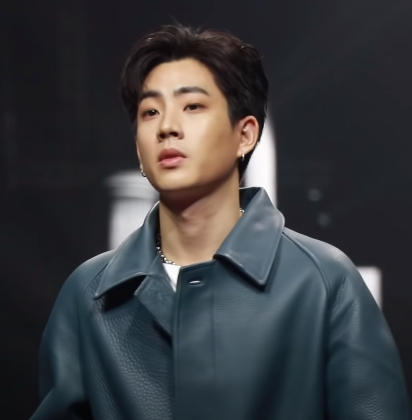
จุมพล อดุลกิตติพร

| name = จุมพล อดุลกิตติพร
| image = Jumpol Adulkittiporn@MILLENNIALS CHOICE 2020.png
| nickname = ออฟ
| location = กรุงเทพมหานคร ประเทศไทย
| occupation = นักแสดง, พิธีกร
| yearsactive = 2556–ปัจจุบัน
| notable role = ปืน จากซีรีส์ "รูมอะโลน|รูมอะโลน 401-410,รูมอะโลน|รูมอะโลน 2" (2557-2558) ค่าย จากซีรีส์ "Theory of Love ทฤษฎีจีบเธอ" (2562) หมอพัฒน์ จากละคร "46 วันฉันจะพังงานวิวาห์" (2564) แทนคุณ" จากซีรีส์ "คืนนับดาว" (2565) หมอเท็น จากซีรีส์ "อาหารเป็นยังไงครับหมอ" (2566)
| ค่าย = จีเอ็มเอ็มทีวี
| ส่วนเกี่ยวข้อง =
| โทรทัศน์ทองคำ =
| imdb_id = 1772882
| ส่วนสูง =
| น้ำหนัก =
| nationality = ไทย
จุมพล อดุลกิตติพร (เกิด 20 มกราคม พ.ศ. 2534) เป็นนักแสดง นายแบบ และพิธีกรชาวไทย เขาเป็นที่รู้จักจากบทนำในซีรีส์หลายเรื่อง อาทิ ทฤษฎีจีบเธอ (Theory of Love), เขาไม่ใช่ผม (Not Me) และคืนนับดาว (Astrophile) ซึ่งจากบทบาทในเรื่องคืนนับดาว ทำให้เขาได้รับรางวัลนักแสดงสมทบชายยอดเยี่ยม จากงานประกาศผลรางวัล Asian Academy Creative Awards 2022 เขาโดดเด่นจากการจับคู่กับอรรถพันธ์ พูลสวัสดิ์ ในซีรีส์วัยรุ่นเรื่อง "รุ่นพี่ Secret Love|รุ่นพี่ Secret love ตอน Puppy Honey เคมีเข้ากันมาก!! “ออฟ-กัน“ คู่จิ้นมาแรงจาก “รุ่นพี่ Secret Love” บทสัมภาษณ์คู่จิ้นใหม่มาแรง "ออฟ-กัน" เล่าการทำงานพร้อมแง้มตอนจบ! #รุ่นพี่secretlove #ปิ๊กโรม
== ประวัติ ==
จุมพล เกิดเมื่อวันที่ 20 มกราคม พ.ศ. 2534 มีพี่น้อง 3 คน โดยเป็นบุตรคนสุดท้อง มีพี่ชาย 1 คน และพี่สาว 1 คน จบการศึกษาชั้นมัธยมศึกษาจากโรงเรียนวัดราชบพิธ และจบการศึกษาระดับปริญญาตรี สาขานิเทศศาสตร์ คณะเทคโนโลยีสารสนเทศและการสื่อสาร มหาวิทยาลัยศิลปากร
== อาชีพ ==
จุมพลเริ่มต้นเข้าสู่วงการบันเทิงในฐานะพิธีกรรายการ "ไฟว์ ไลฟ์ เฟรช" ในปี พ.ศ. 2556 หลังจากรายการจบลง จุมพลได้ก้าวเข้าสู่วงการบันเทิงในฐานะนักแสดง โดยมีผลงานการแสดงครั้งแรกในฐานะนักแสดงรับเชิญในละครโทรทัศน์เรื่อง "ฮอร์โมนส์ วัยว้าวุ่น" ในปี พ.ศ. 2556 และได้แสดงนำเป็นครั้งแรกในละครเรื่อง "รูมอะโลน" ในปี พ.ศ. 2557
เขาได้รับความนิยมอย่างสูงจากการรับบทเป็น ปิ๊ก ในซีรีส์ "รุ่นพี่ (ละครชุด)|รุ่นพี่ Secret Love ตอน Puppy Honey" (2559) และภาคต่อร่วมกับอรรถพันธ์ พูลสวัสดิ์ ต่อมา เขาได้แสดงนำในละครโรแมนติกเรื่อง "ทฤษฎีจีบเธอ" ที่ออกอากาศในปี พ.ศ. 2562 และละครแอ็กชันเรื่อง "เขาไม่ใช่ผม" ที่ออกอากาศในปี พ.ศ. 2564
ในปี พ.ศ. 2565 จุมพลได้แสดงซีรีส์ "คืนนับดาว" ของจีเอ็มเอ็มทีวี และคว้ารางวัล "นักแสดงสมทบชายยอดเยี่ยม" มาครอง
== ผลงาน ==
=== ละคร ===
=== ซีรีส์ ===
=== เพลง ===
== คอนเสิร์ต ==
=== มิวสิควีดีโอ ===
=== พิธีกร ===
== รางวัล ==
| class="wikitable"
|+
! style="background:#B0C4DE;" |ปี
! style="background:#B0C4DE;" |รางวัล
! style="background:#B0C4DE;" |สาขา
! style="background:#B0C4DE;" |ผลรางวัล
|-
| rowspan="2" |2560
|พระกินรี
|คนดี คิดดี สังคมดี ตามรอยพระยุคลบาท ครั้งที่ 7&nbsp;
| style="background: #ddffdd" | ได้รับรางวัล
|-
| GREAT STARS SOCIAL SUPER STAR OF THE YEAR 2017
| คู่จิ้นแห่งปี (คู่กับอรรถพันธ์ พูลสวัสดิ์)
| style="background: #ffdddd" | เสนอชื่อเข้าชิง GREAT STARS SOCIAL SUPER STAR OF THE YEAR 2017 | คู่จิ้นแห่งปี
|-
| rowspan="1" | 2561
| มายา มหาชน 2018
| ดาราคู่ขวัญ(คู่จิ้น)ขวัญใจมหาชน แห่งปี 2561 (คู่กับอรรถพันธ์ พูลสวัสดิ์)
| style="background: #ffdddd" | เสนอชื่อเข้าชิง Krist x Singto รับรางวัลงาน Maya Awards 2018
|-
| rowspan="4" |2562
|LINE TV AWARDS 2019
|Best Couple คู่จิ้นขวัญใจมหาชน (คู่กับอรรถพันธ์ พูลสวัสดิ์)
| style="background: #ddffdd" |ได้รับรางวัล “จีเอ็มเอ็มทีวี” กวาด 4 รางวัล “LINE TV AWARDS 2019”
|-
|HOWE AWARDS 2018 7th Anniversary
|The Best Couple (คู่กับอรรถพันธ์ พูลสวัสดิ์)
|style="background: #ddffdd" |ได้รับรางวัล
|-
|มายา มหาชน 2019
|ดาราคู่ขวัญ(คู่จิ้น)ขวัญใจมหาชน แห่งปี2562 (คู่กับ อรรถพันธ์ พูลสวัสดิ์
|style="background: #ddffdd" |ได้รับรางวัล
|-
|KAZZ AWARDS 2019
|ขวัญใจนิตยสาร kazz ฝ่ายชาย
(คู่กับ อรรถพันธ์ พูลสวัสดิ์
|style="background: #ddffdd" |ได้รับรางวัล
|-
|
|Great Stars 2019
|คู่จิ้นแห่งปี (คู่กับ อรรถพันธ์ พูลสวัสดิ์ )
|style="background: #ddffdd" |ได้รับรางวัล
|-
|2563
|LINE TV AWARDS 2020
|Best Couple คู่จิ้นขวัญใจมหาชน (คู่กับอรรถพันธ์ พูลสวัสดิ์)
|style="background: #ddffdd" |ได้รับรางวัล
|-
|
==อ้างอิง==
== แหล่งข้อมูลอื่น ==
*
*
หมวดหมู่:นักแสดงสังกัดจีเอ็มเอ็มทีวี
หมวดหมู่:นักแสดงชายชาวไทย
หมวดหมู่:ชาวไทยเชื้อสายจีน
หมวดหมู่:บุคคลจากกรุงเทพมหานคร
หมวดหมู่:บุคคลจากโรงเรียนวัดราชบพิธ
หมวดหมู่:บุคคลจากคณะเทคโนโลยีสารสนเทศและการสื่อสาร มหาวิทยาลัยศิลปากร
หมวดหมู่:นักแสดงที่แสดงเป็นบุคคลที่มีความหลากหลายทางเพศ
หมวดหมู่:นักแสดงชายในศตวรรษที่ 21
หมวดหมู่:พุทธศาสนิกชนชาวไทย